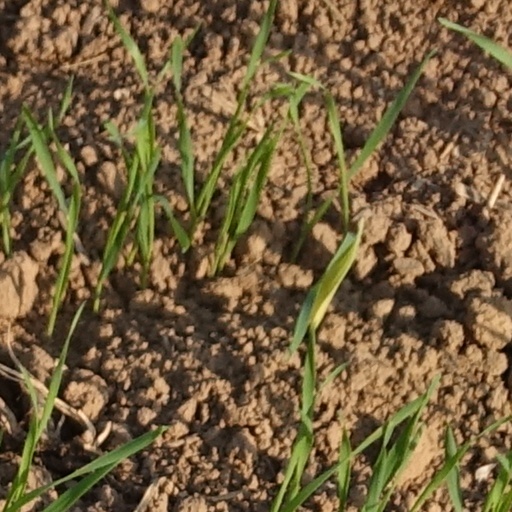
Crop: wheat